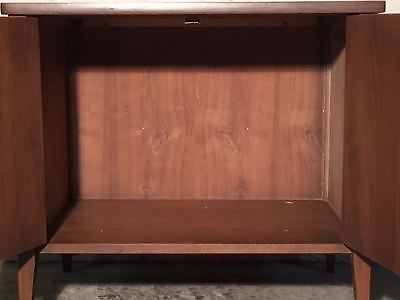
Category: cabinet